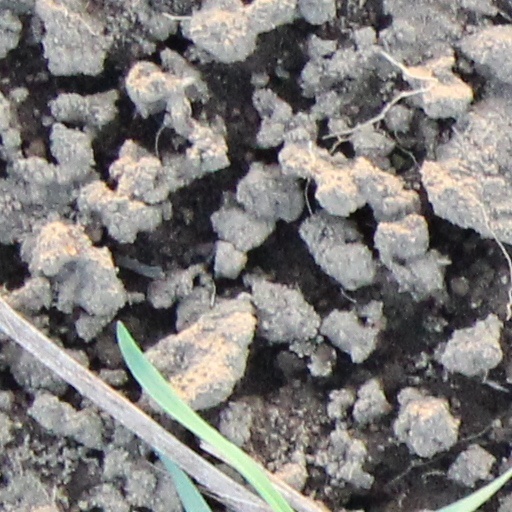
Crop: wheat